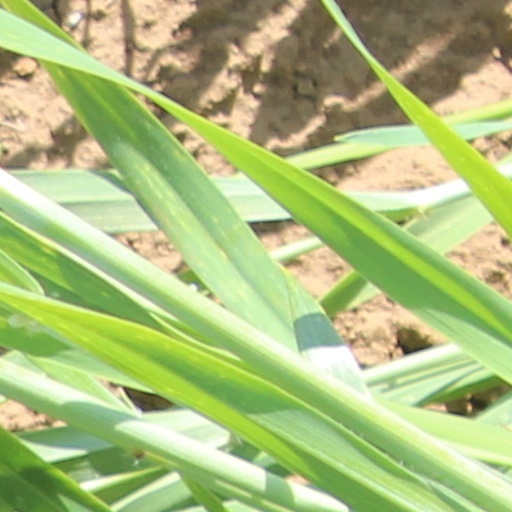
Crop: wheat